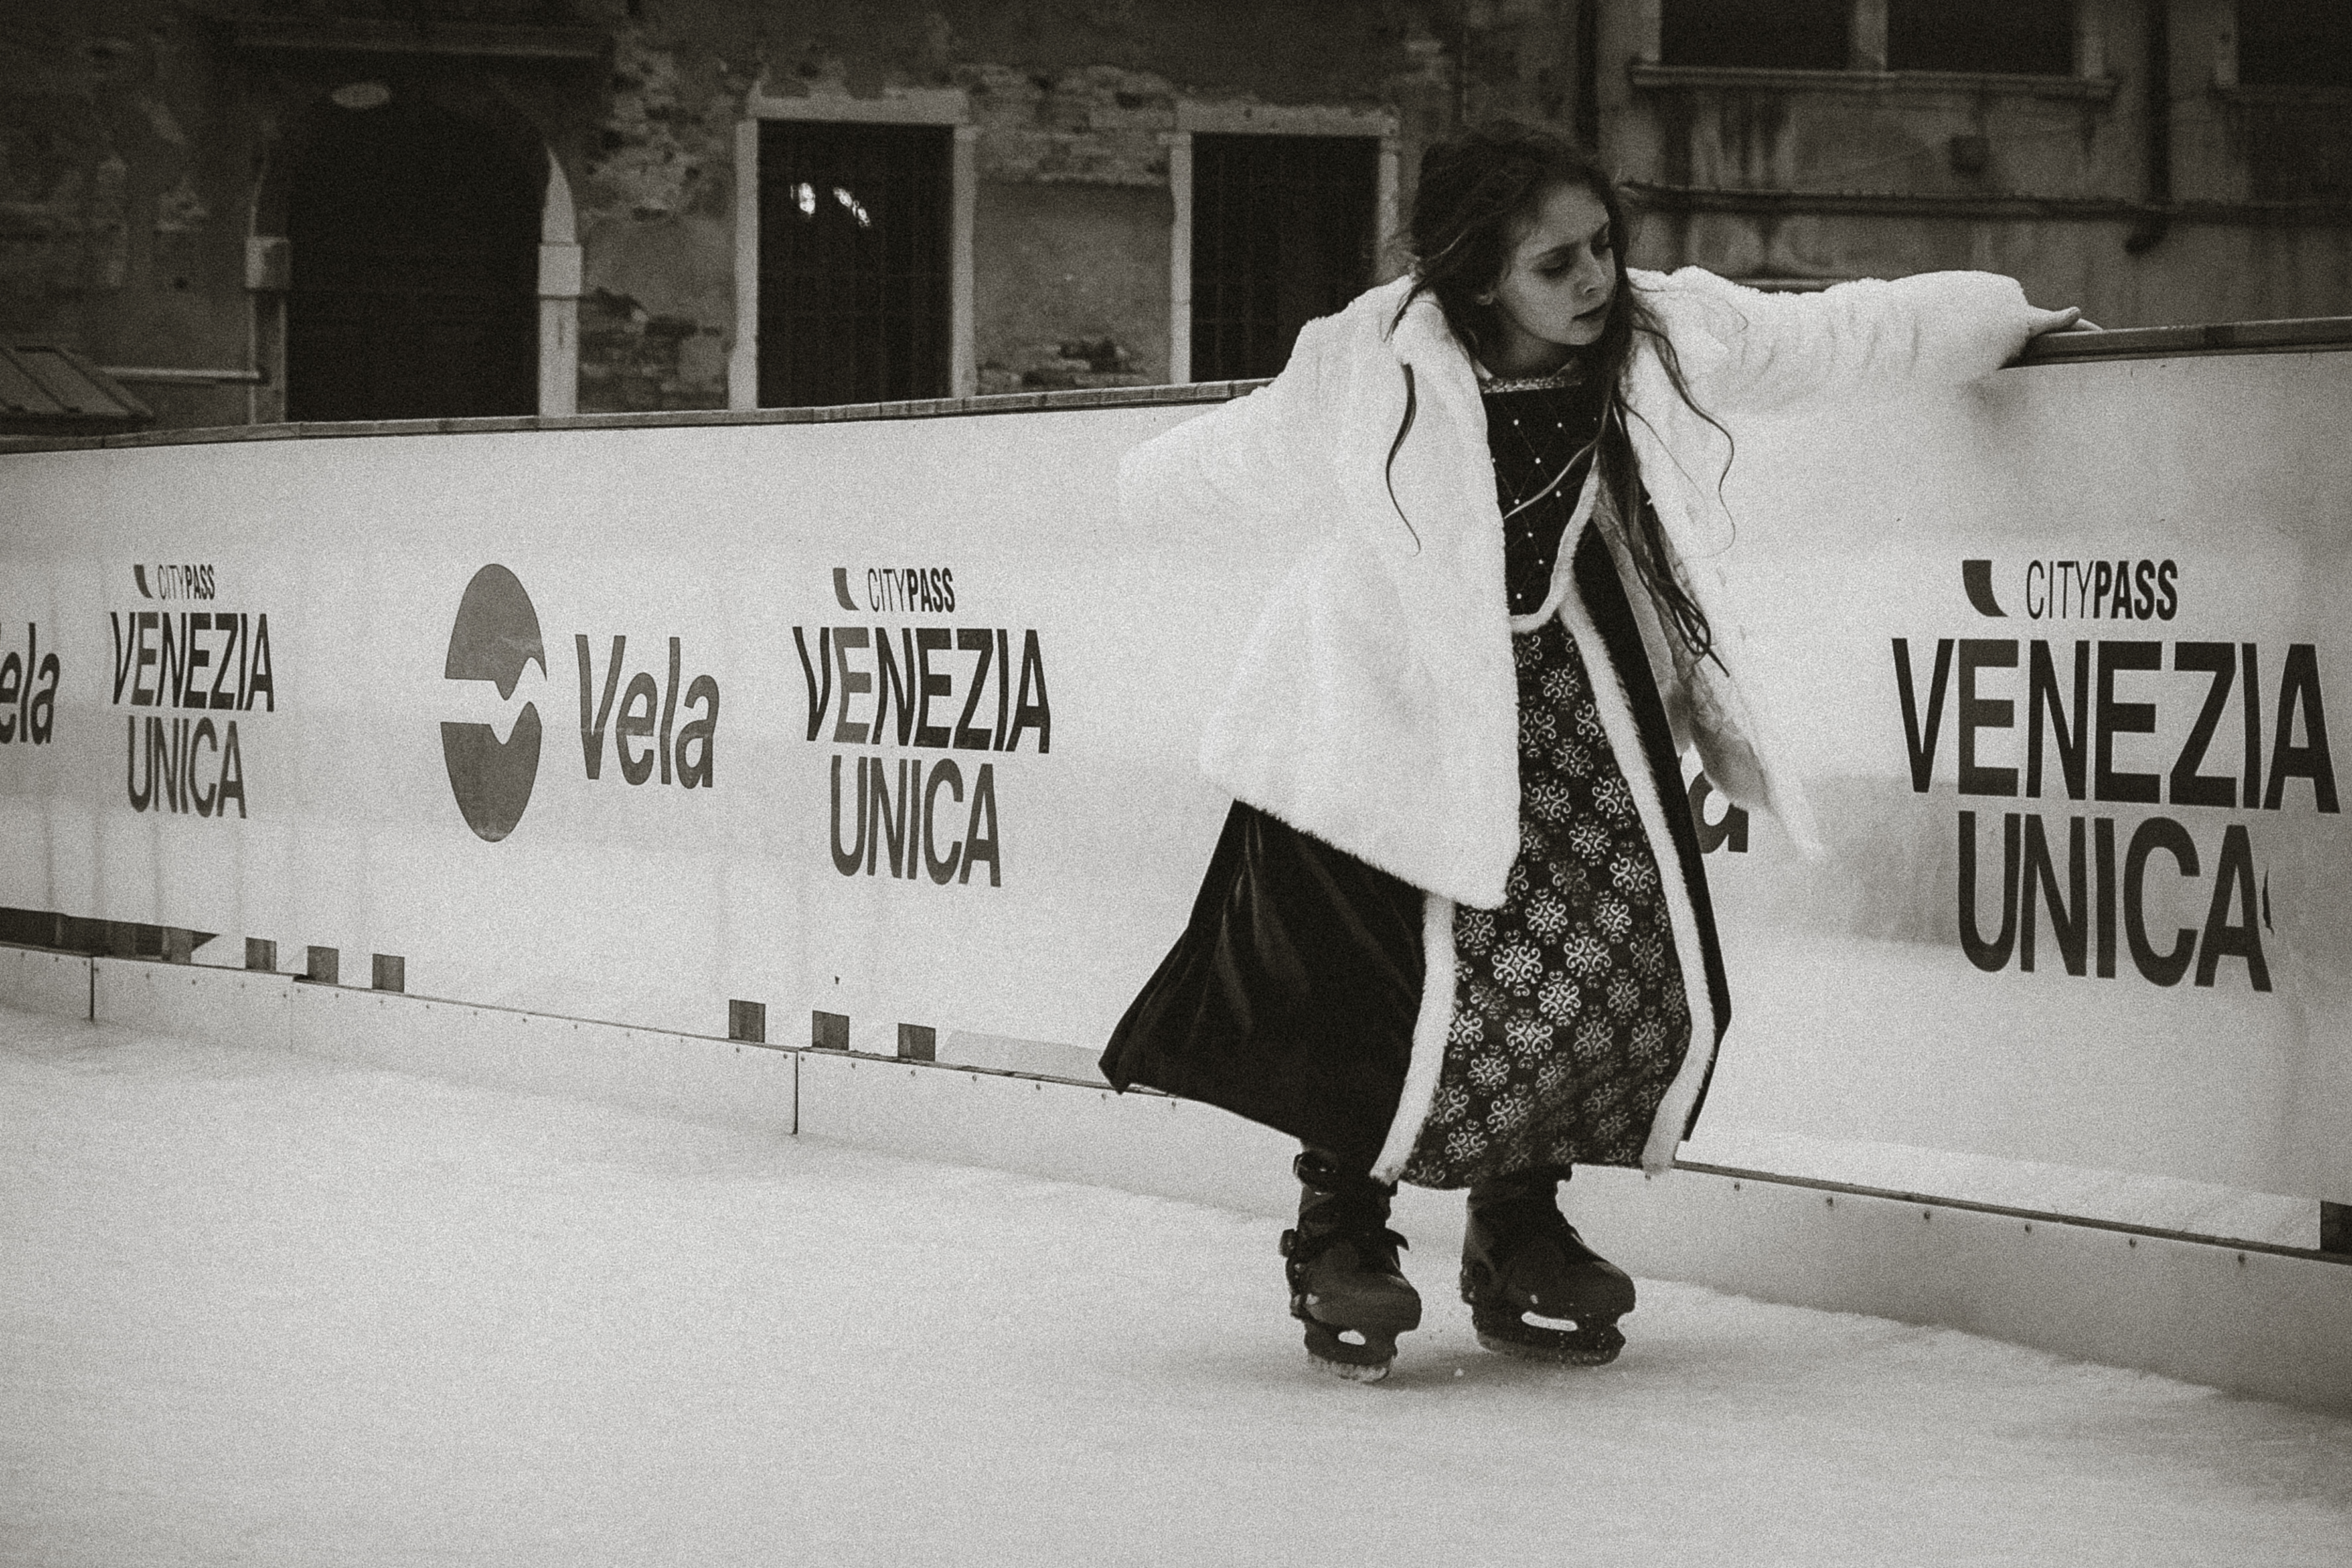
snow, winter, white, street, urban, travel, fujifilm, spring, weather, italy, fashion, black, monochrome, bw, 2016, blackandwhite, blackwhite, ngc, photograph, snapshot, venezia, veneto, it, fuji, fujixt1, fujix, noireblanc, carnevale, italyvenezia, carnevale2016